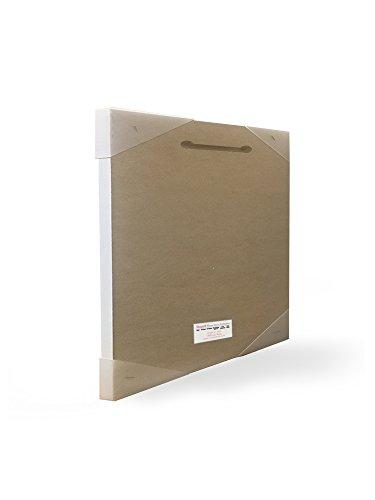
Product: Stupell Industries Sign Language Love Hands Design Wall Plaque, 7 x 17, Multi-Color
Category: Baby Products | Nursery | Décor | Wall Décor | Wall Plaques
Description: APPLICATION - Perfect décor addition to any wall for a living room, bedroom, bathroom, kids room, kitchen, office, hotel, dining room, bar etc.
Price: $29.99
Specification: ProductDimensions:7x0.5x17inches|ItemWeight:3pounds|ShippingWeight:3pounds(Viewshippingratesandpolicies)|Manufacturer:StupellIndustries|ASIN:B082JN8RF5|Itemmodelnumber:fwp-358_wd_7x17